ReCAPTCHA

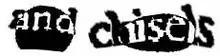
An example of how reCAPTCHA challenges were presented in 2010, containing the words "and chisels"

" due to the logical connection of filing with a metal tool being considered more common than the musical instrument "fife".